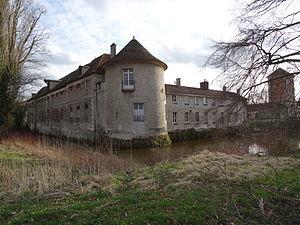
La ferme de Lamirault, communes de Croissy-Beaubourg et de Collégien. (Seine-et-Marne, région Île-de-France).
Collégien est une commune française située dans le département de Seine-et-Marne, en région Île-de-France.